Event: Nepal Earthquake
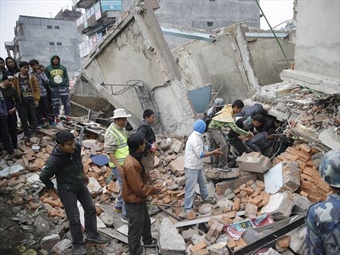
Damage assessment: damage